Carl Cox discography

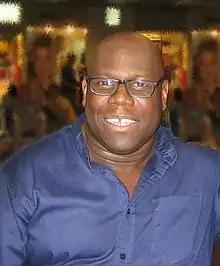
Cox in 2005

The discography of Carl Cox, British house music and techno producer and DJ, consists of four albums, 25 singles, 26 compilation albums, and 66 remixes.